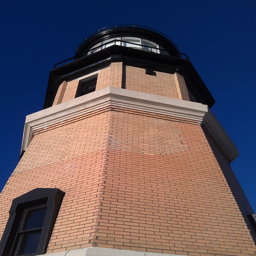
dark blue sky behind the beacon viewed from below